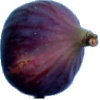
Label: Fig 1